Johann Peter Kirsch

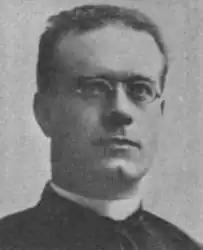

Johann Peter Kirsch (3 November 1861 – 4 February 1941) was a Luxembourgish ecclesiastical historian and biblical archaeologist.